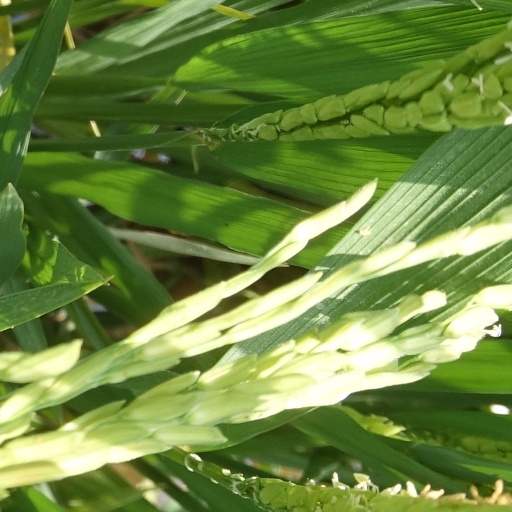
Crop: rice